Sky position (RA, Dec in degrees): 152.226, 1.747
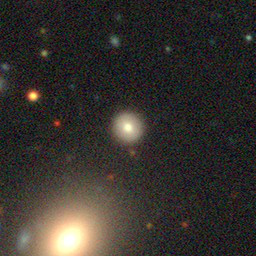
Galaxy morphology: Round Smooth Galaxies